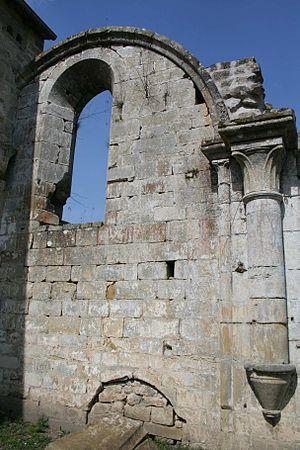
Renard II de Choiseul, Raynard II de Choiseul ou Renaud II de Choiseul est le fils de Foulques II et d'Alix de Vignory. Il est seigneur de Choiseul, en Champagne, à la fin du XIIᵉ siècle et au début du XIIIᵉ siècle.
L'abbaye de Morimond est une abbaye cistercienne, aujourd'hui disparue, située à Parnoy-en-Bassigny dans le département de la Haute-Marne, en France. Fondée en 1115, elle est la quatrième des première abbayes filles de Cîteaux, avec La Ferté, Pontigny et Clairvaux. Ces cinq abbayes étaient dites « primaires » dans l'ordre cistercien.